Isabella of Hainault

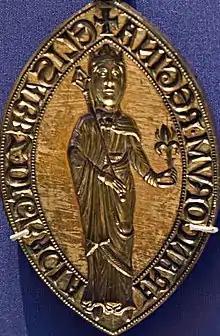
Isabella's seal as queen shows her holding a sceptre and fleur-de-lis

Isabella of Hainault (5 April 1170 – 15 March 1190; also spelled: Ysabella de Hainault, Ysabelle de Hainaut or Ysabeau de Hainaut) was a Queen of France as the first wife of King Philip II. She was also formally ruling Countess of Artois "de jure" between 1180 and 1190.